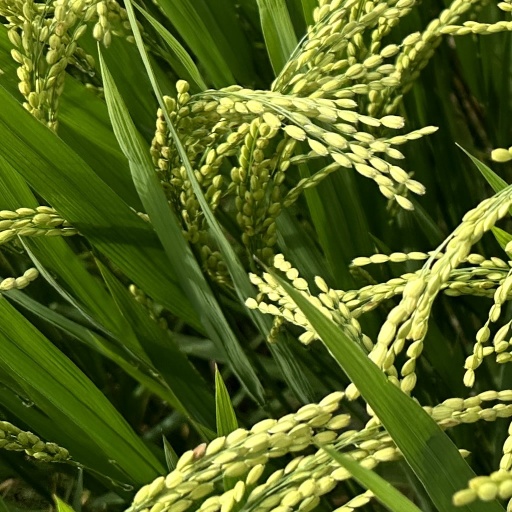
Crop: rice